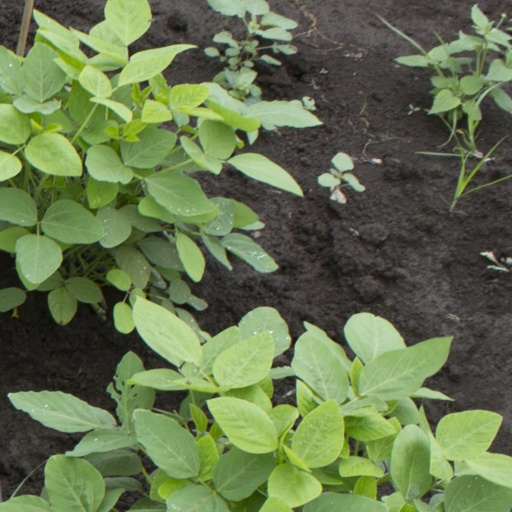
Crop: soybean